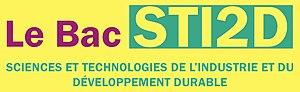
Logo du Baccalauréat français Sciences et Techniques de l'Industrie et du Développement durable.
L’éducation à l’environnement et au développement durable, souvent associée aux notions d’écocitoyenneté, de formation et de diffusion de la culture scientifique, est un courant pédagogique qui s’enracine dans des mouvements anciens tels que l’éducation nouvelle, l’écologie humaine, l'éducation populaire ou la « Société des Amis de la Nature » de Pierre Bovet et qui vise à changer les pratiques de l’humanité en matière d’utilisation et de gestion des ressources de la Terre.
La géonomie est la science des rapports entre les sociétés humaines et leur environnement naturel. Aujourd’hui on utilise plutôt, pour la partie générale, les locutions « approche systémique », « éco-citoyenneté », « éco-géographie », « ethnoécologie » et/ou « éco-anthropologie », et pour la partie appliquée les dénominations de « gestion intégrée », d’« économie écologique », de « bio-économie » et de « développement durable », ou encore des acronymes comme « STI-2D ».